Keith Truscott

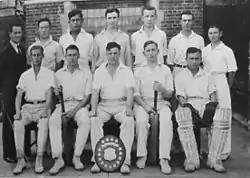
The Melbourne High School cricket team. Miller is standing at right. Truscott is seated with shield.

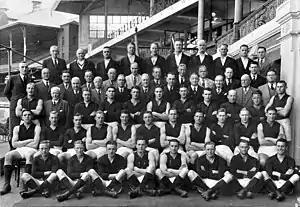
Melbourne Football Club 1940 VFL Premier Team. Truscott front row third from right

Truscott was born in South Yarra, Victoria, on 17 May 1916, to William Truscott and Maude Truscott (née Powell). He attended Melbourne High School, where he captained the First XI in cricket and First XVIII in football as well as being a prefect and house captain. While there, he mentored the young Keith Miller, who entered the First XI at the age of 14 and went on to be regarded as Australia's finest all-round cricketer; both students were taught Mathematics by Test cricketer Bill Woodfull and coached football by Ralph Empey.